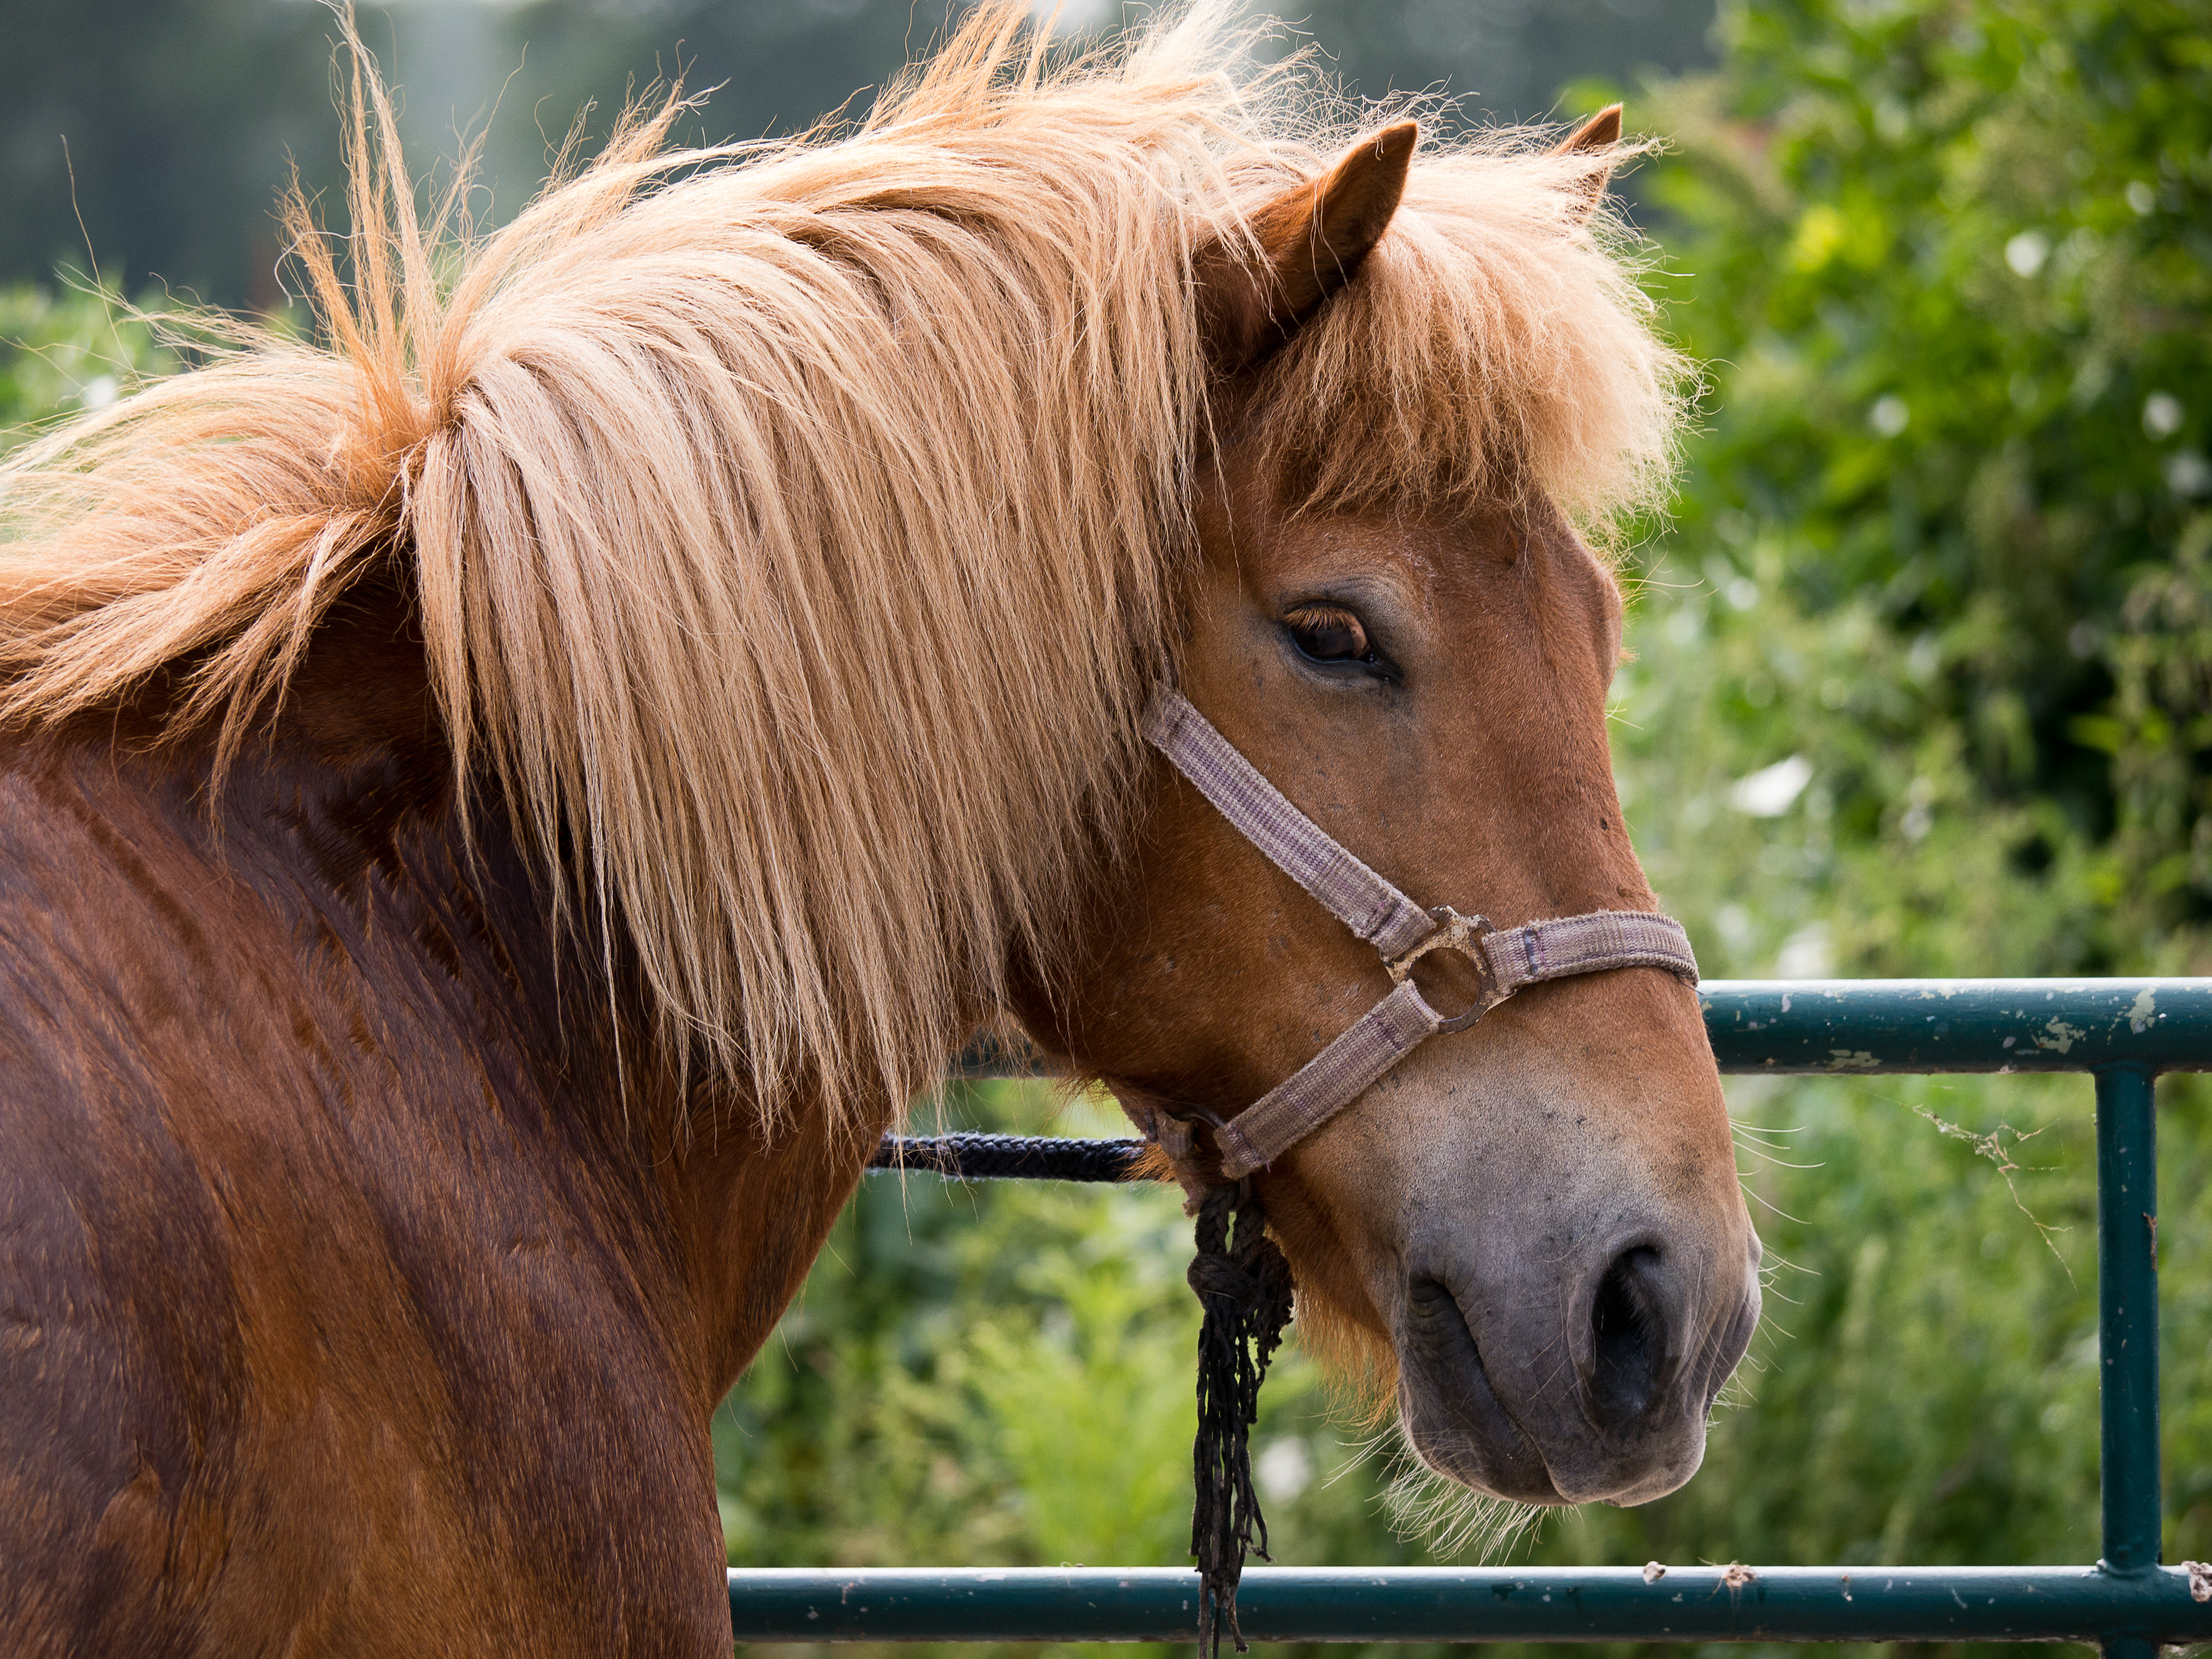
pasture, horse, mammal, stallion, mane, fauna, bridle, 2013, vertebrate, mare, panasonic100300, horse like mammal, mustang horse